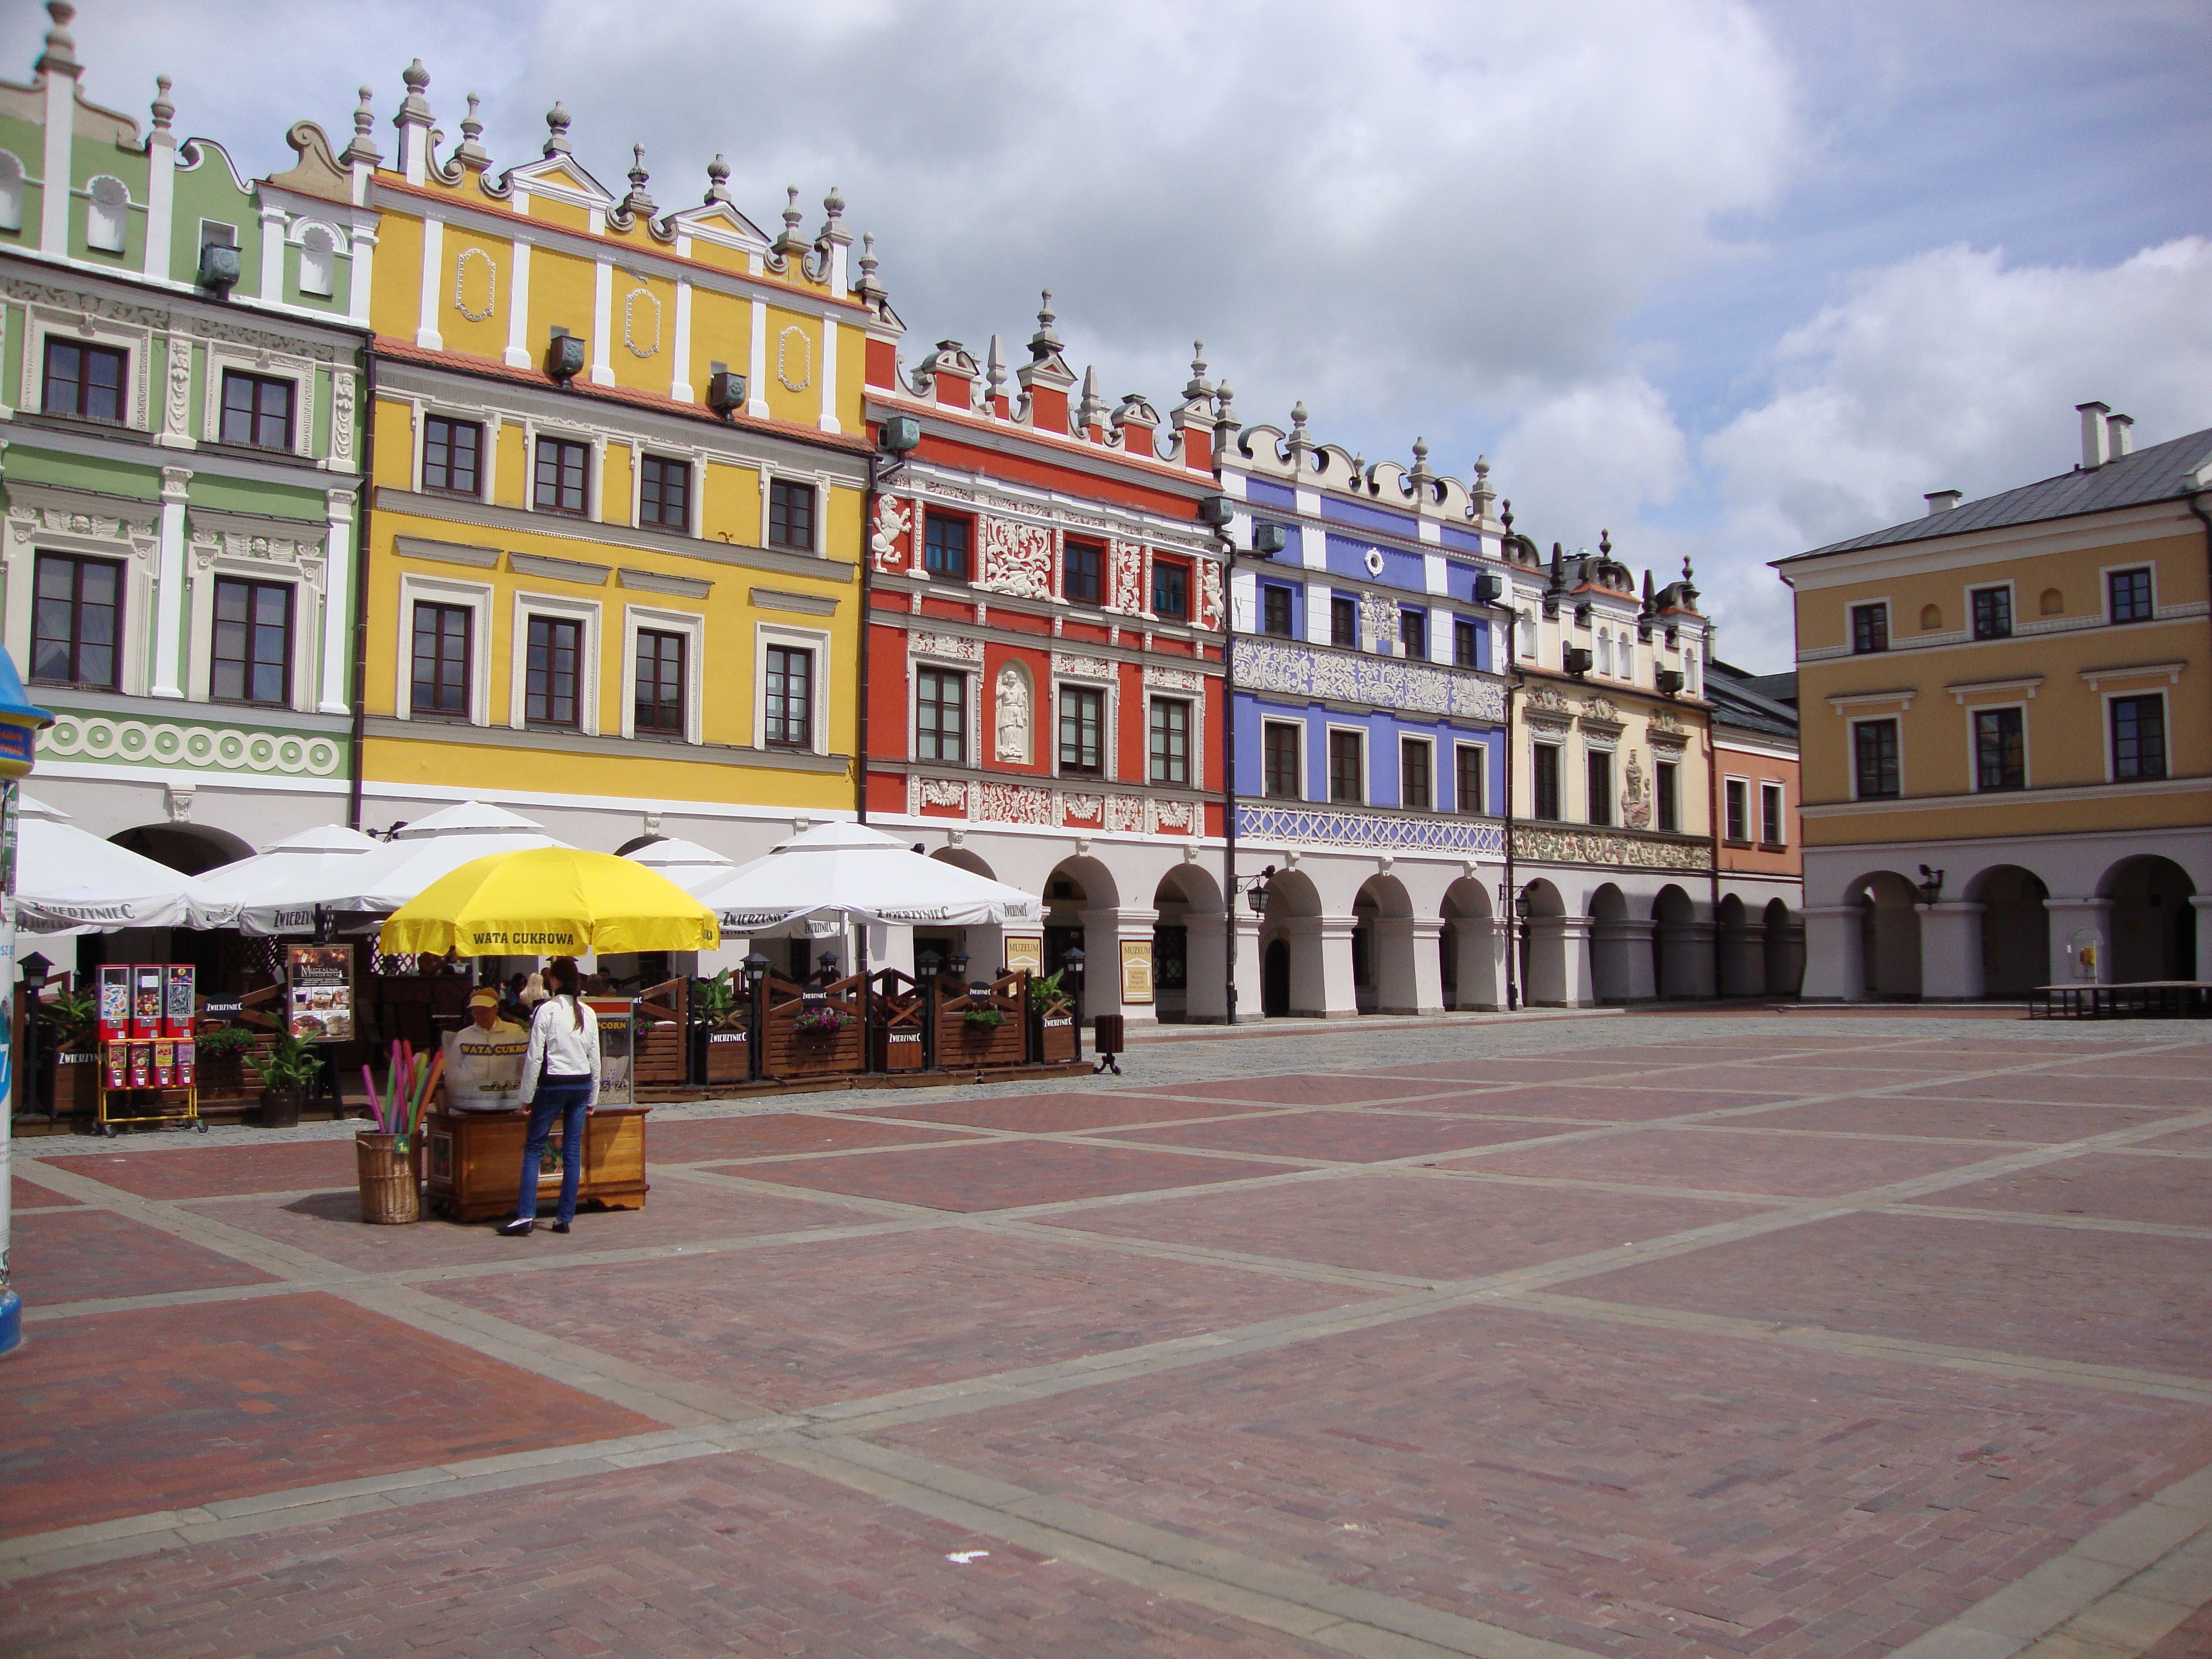
architecture, town, palace, city, cityscape, downtown, plaza, landmark, facade, tourism, public space, poland, town square, colored townhouses, monuments, neighbourhood, the market, zamo, human settlement